Living Books

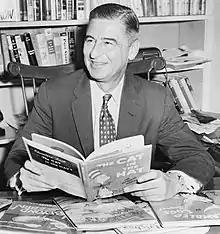
Living Books became the first company to create multimedia products featuring Dr. Seuss characters after securing the digital rights.

By 1994, there was a "scramble among multimedia developers to gobble up rights to intellectual property" for "translation to the new medium", and Dr. Seuss became "among the most hotly contested". Author Ted Geisel had died in 1991 and the multimedia rights to his works had become available. When Broderbund and Random House formed Living Books, their discussions centered around which books would be the best to adapt; once they discovered the Dr. Seuss rights were available they "went after them aggressively." Talent agency ICM Partners had arranged a parade of software firms including Microsoft, Paramount Interactive and Activision to visit Dr. Seuss' widow Audrey Geisel, chief executive of Dr. Seuss Enterprises and rights holder, who was known as a "fierce guardian of its artistic integrity". However, Vitale encouraged Living Books to present to Geisel in a bid to acquire the digital rights; Living Books created a demo which also incorporated Broderbund's paint product, "Kid Pix" using stickers from Dr. Seuss' book "I Can Draw It Myself". After showing the demo in front of Geisel, Baker, Carlston, and Vitale in silence, Schlichting decided to tell the story of being inspired to enter into the world of Dr. Seuss as a child, leading to Geisel telling her intellectual property lawyers "I've changed my mind, I'm going to work with him".